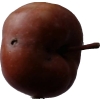
Label: Apple 18